Off the Grid (food organization)

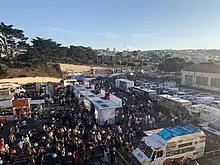
Off the Grid's flagship market in San Francisco

Off the Grid is a mobile food and events platform in the San Francisco Bay Area of California, USA. The platform is known for galvanizing the San Francisco food truck scene in 2010, Off the Grid activates public and private space via temporary food experiences that include public markets, catering events and employee dining services.